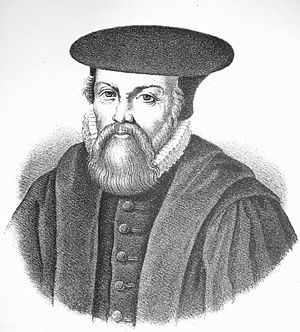
Peder Palladius
Peder Palladius, 1503 - 3. januar 1560, luthersk biskop over Sjællands Stift (Denmark) i tiden umiddelbart efter reformationen.
Peder Palladius var luthersk superintendant over Sjællands Stift i tiden umiddelbart efter reformationen.